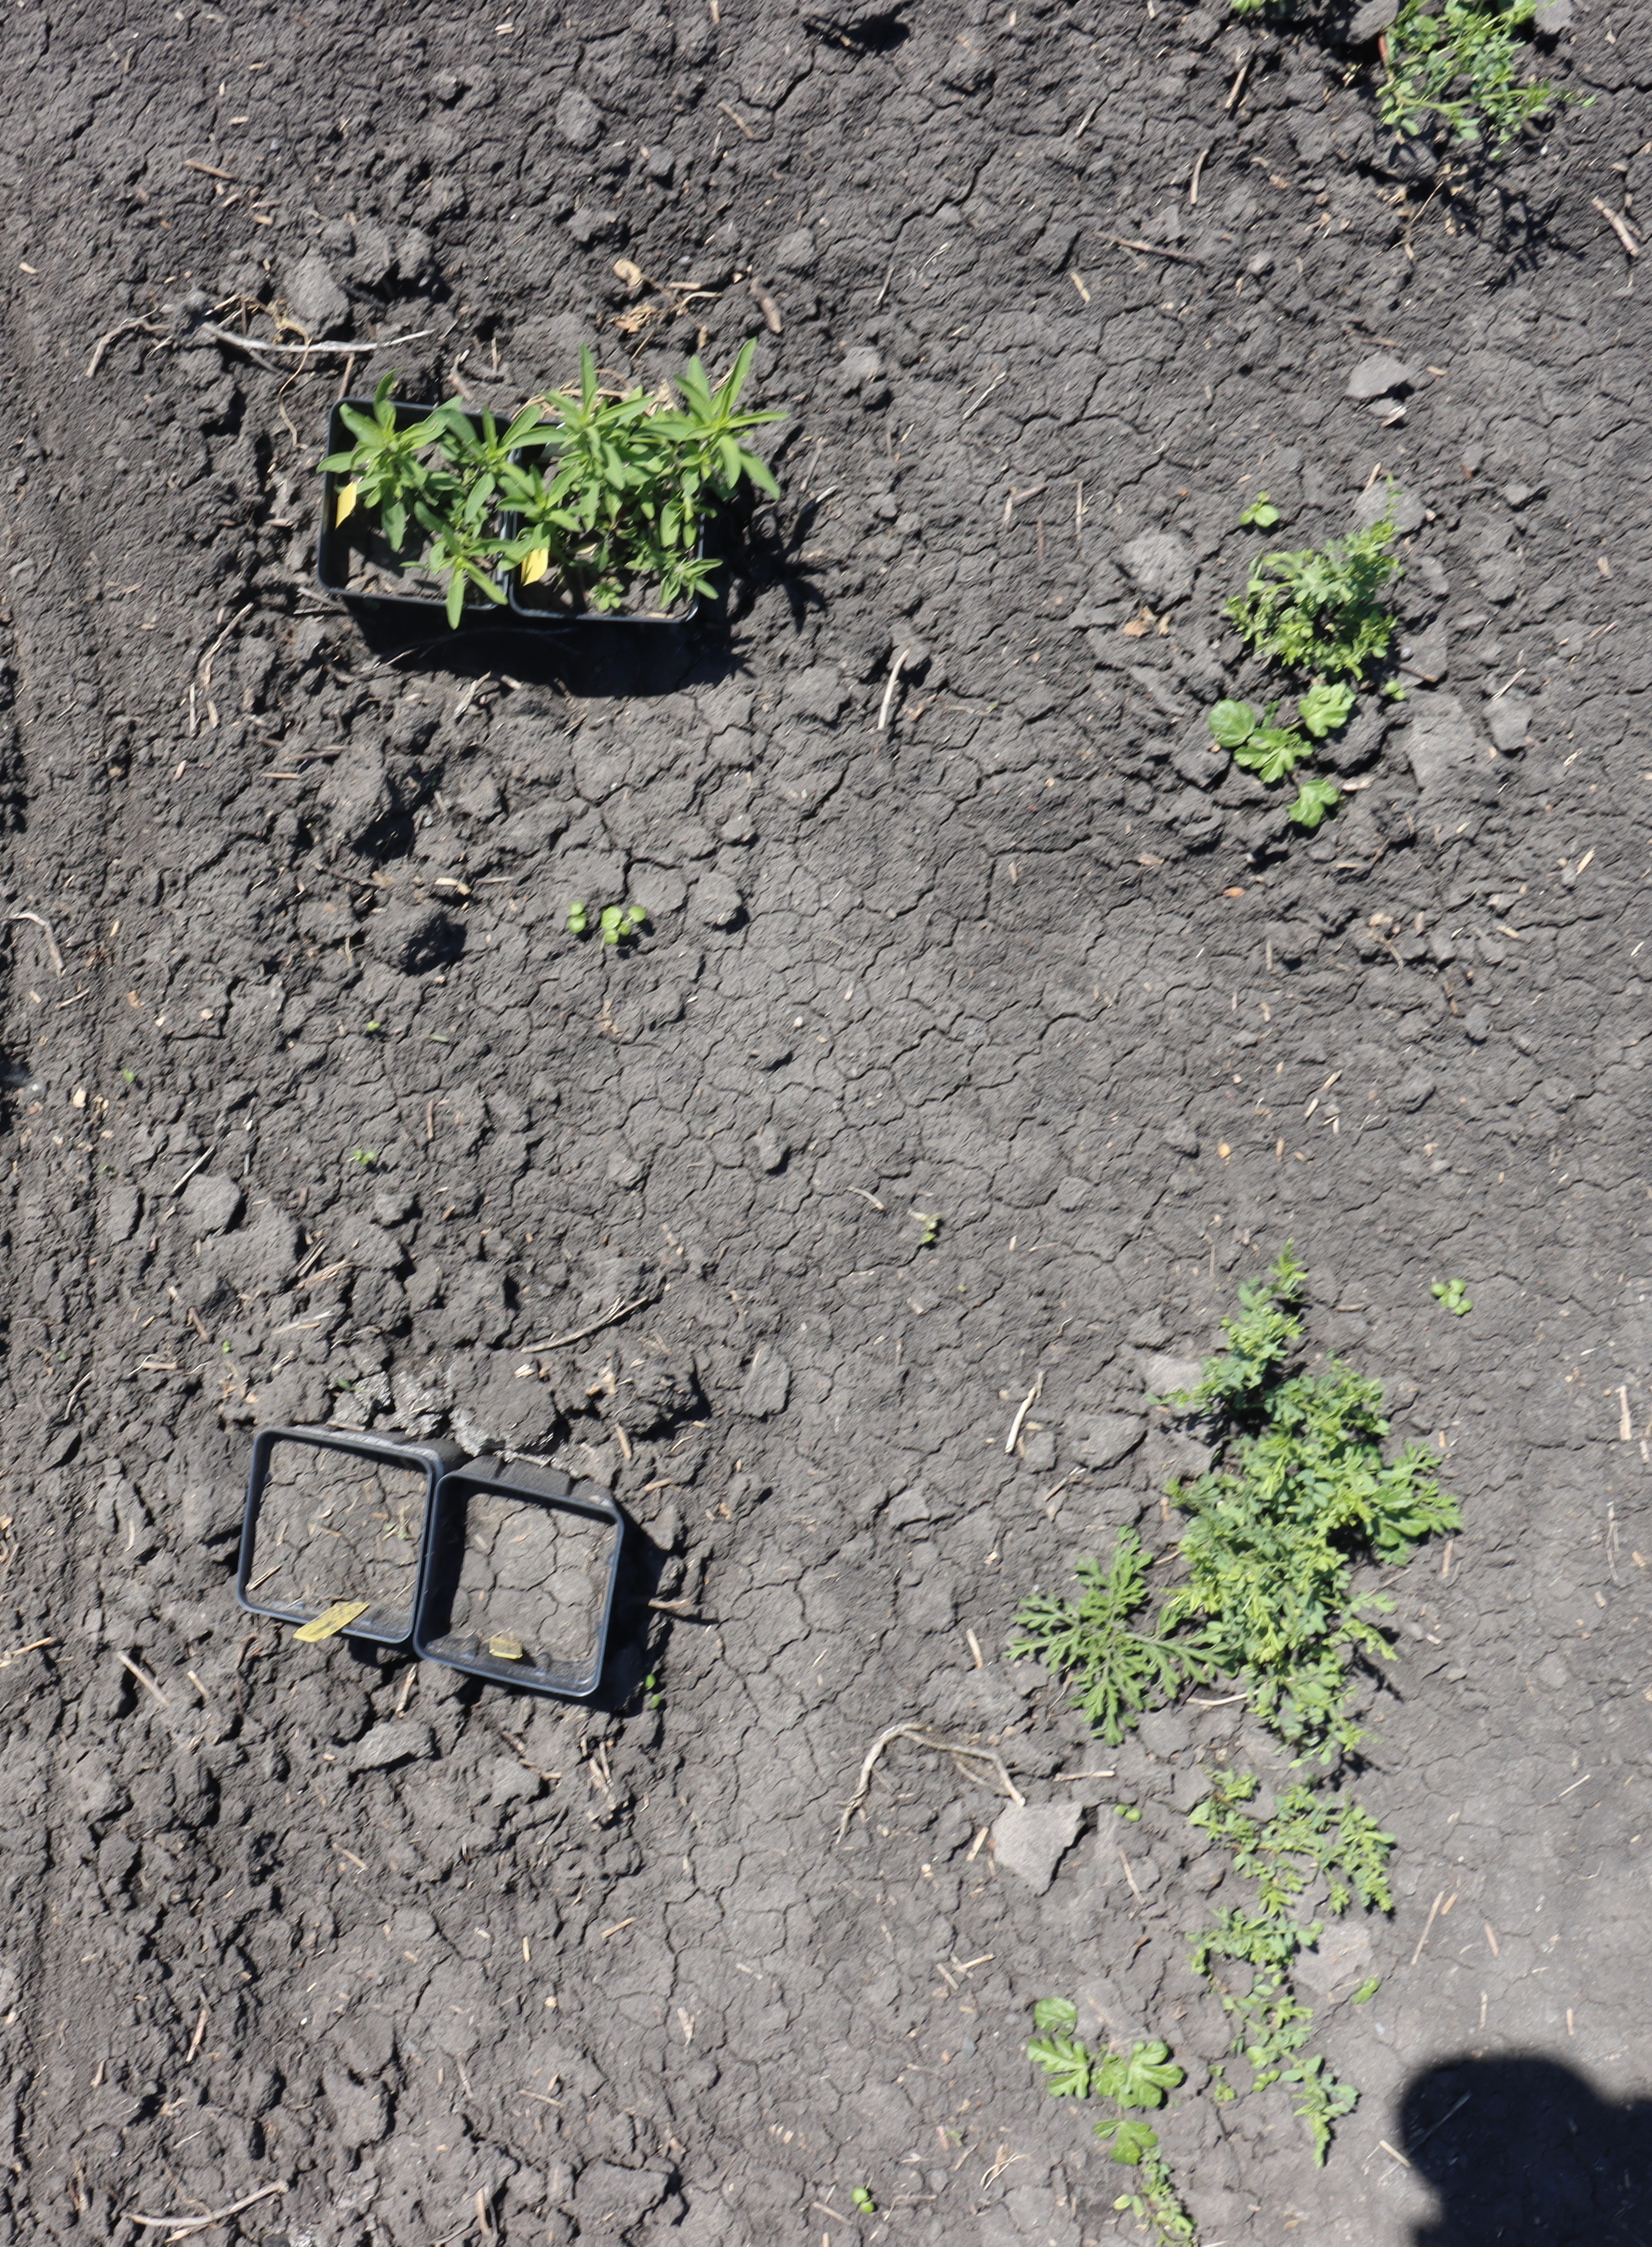
Crop: Lentil
Objects: Kochia, Kochia, Lentil, Lentil, Lentil, Ragweed, Lentil